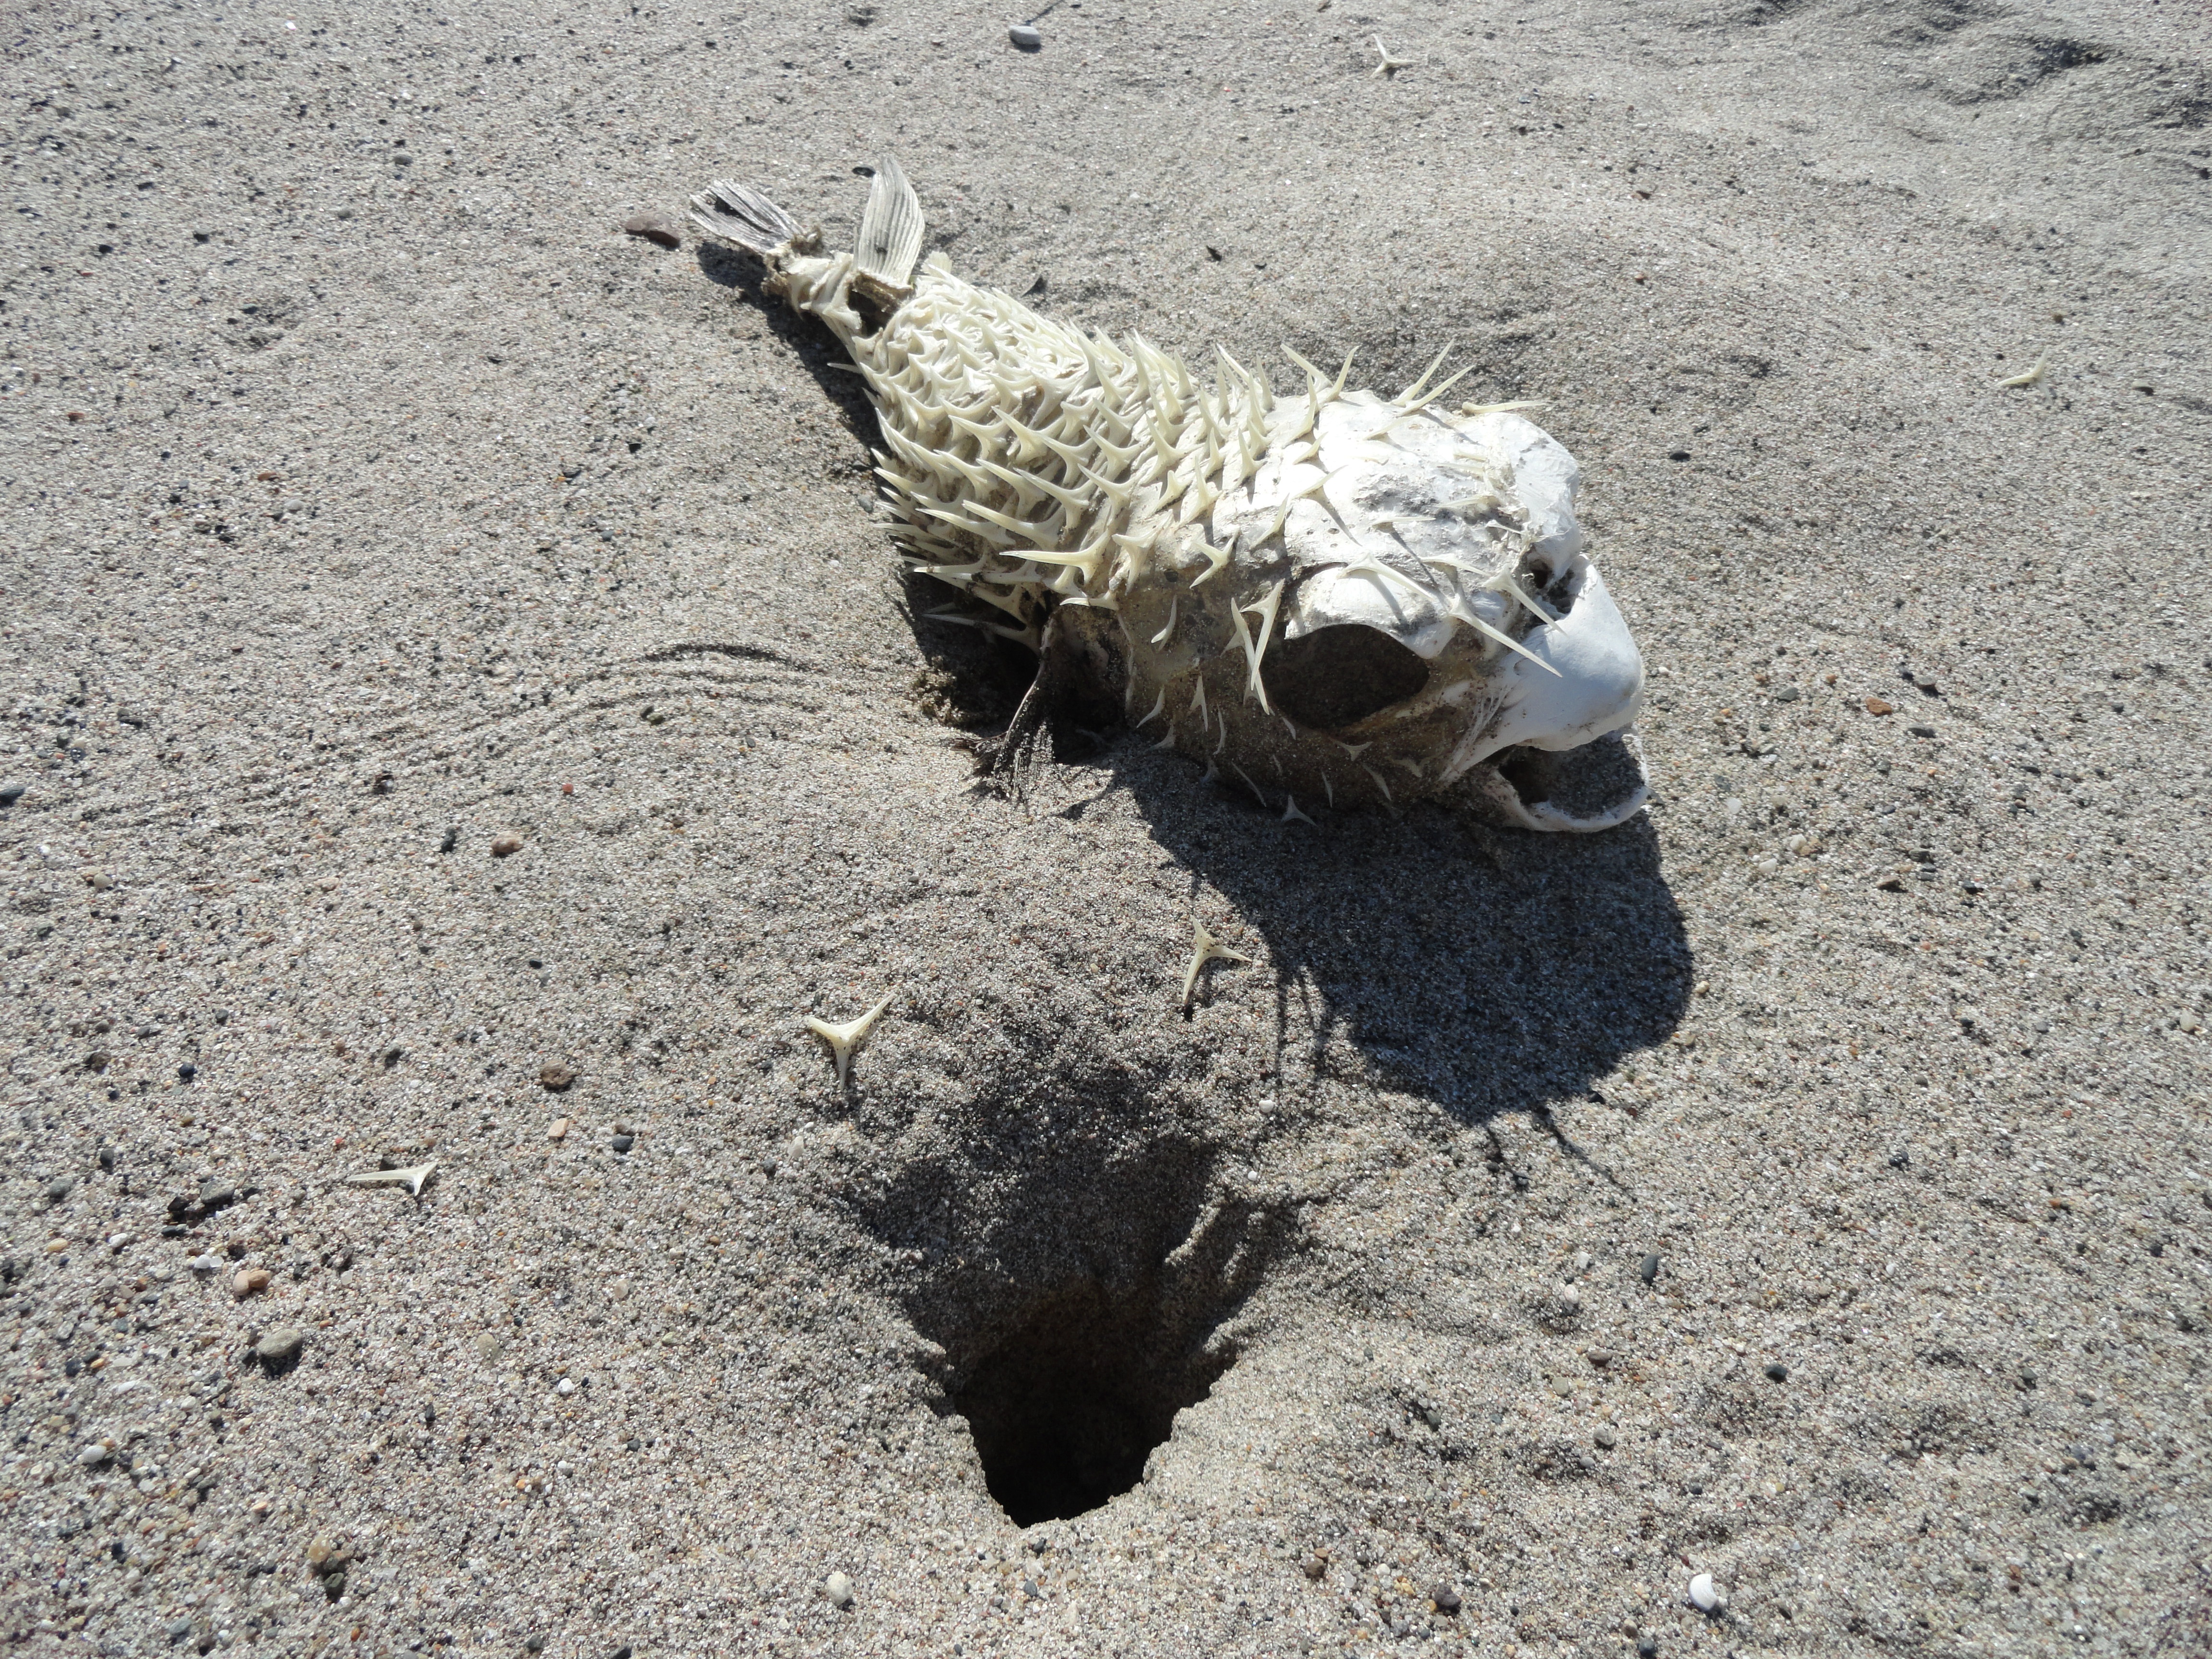
sand, animal, wildlife, dead, sculpture, skeleton, tetraodontidae, pufferfish